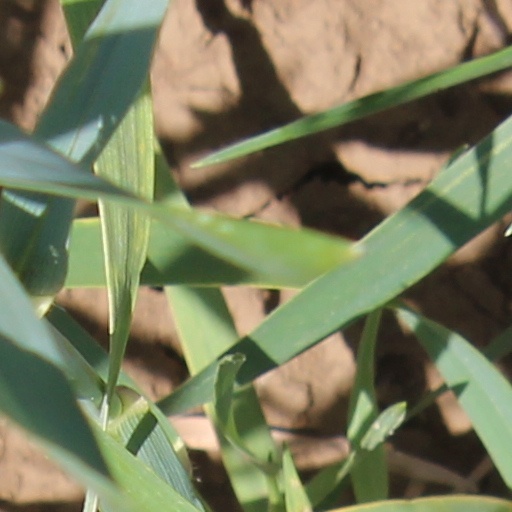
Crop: wheat